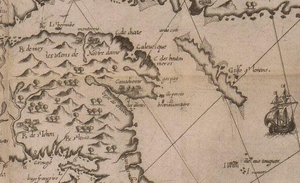
Un vaisseau fantôme est un navire maudit qui, selon une légende, est condamné à errer sur les océans, conduit par un équipage de squelettes et de fantômes, tel le légendaire Hollandais volant. Il peut aussi s'agir de l'apparition spectrale d'un navire disparu ou naufragé dans des circonstances particulièrement tragiques.